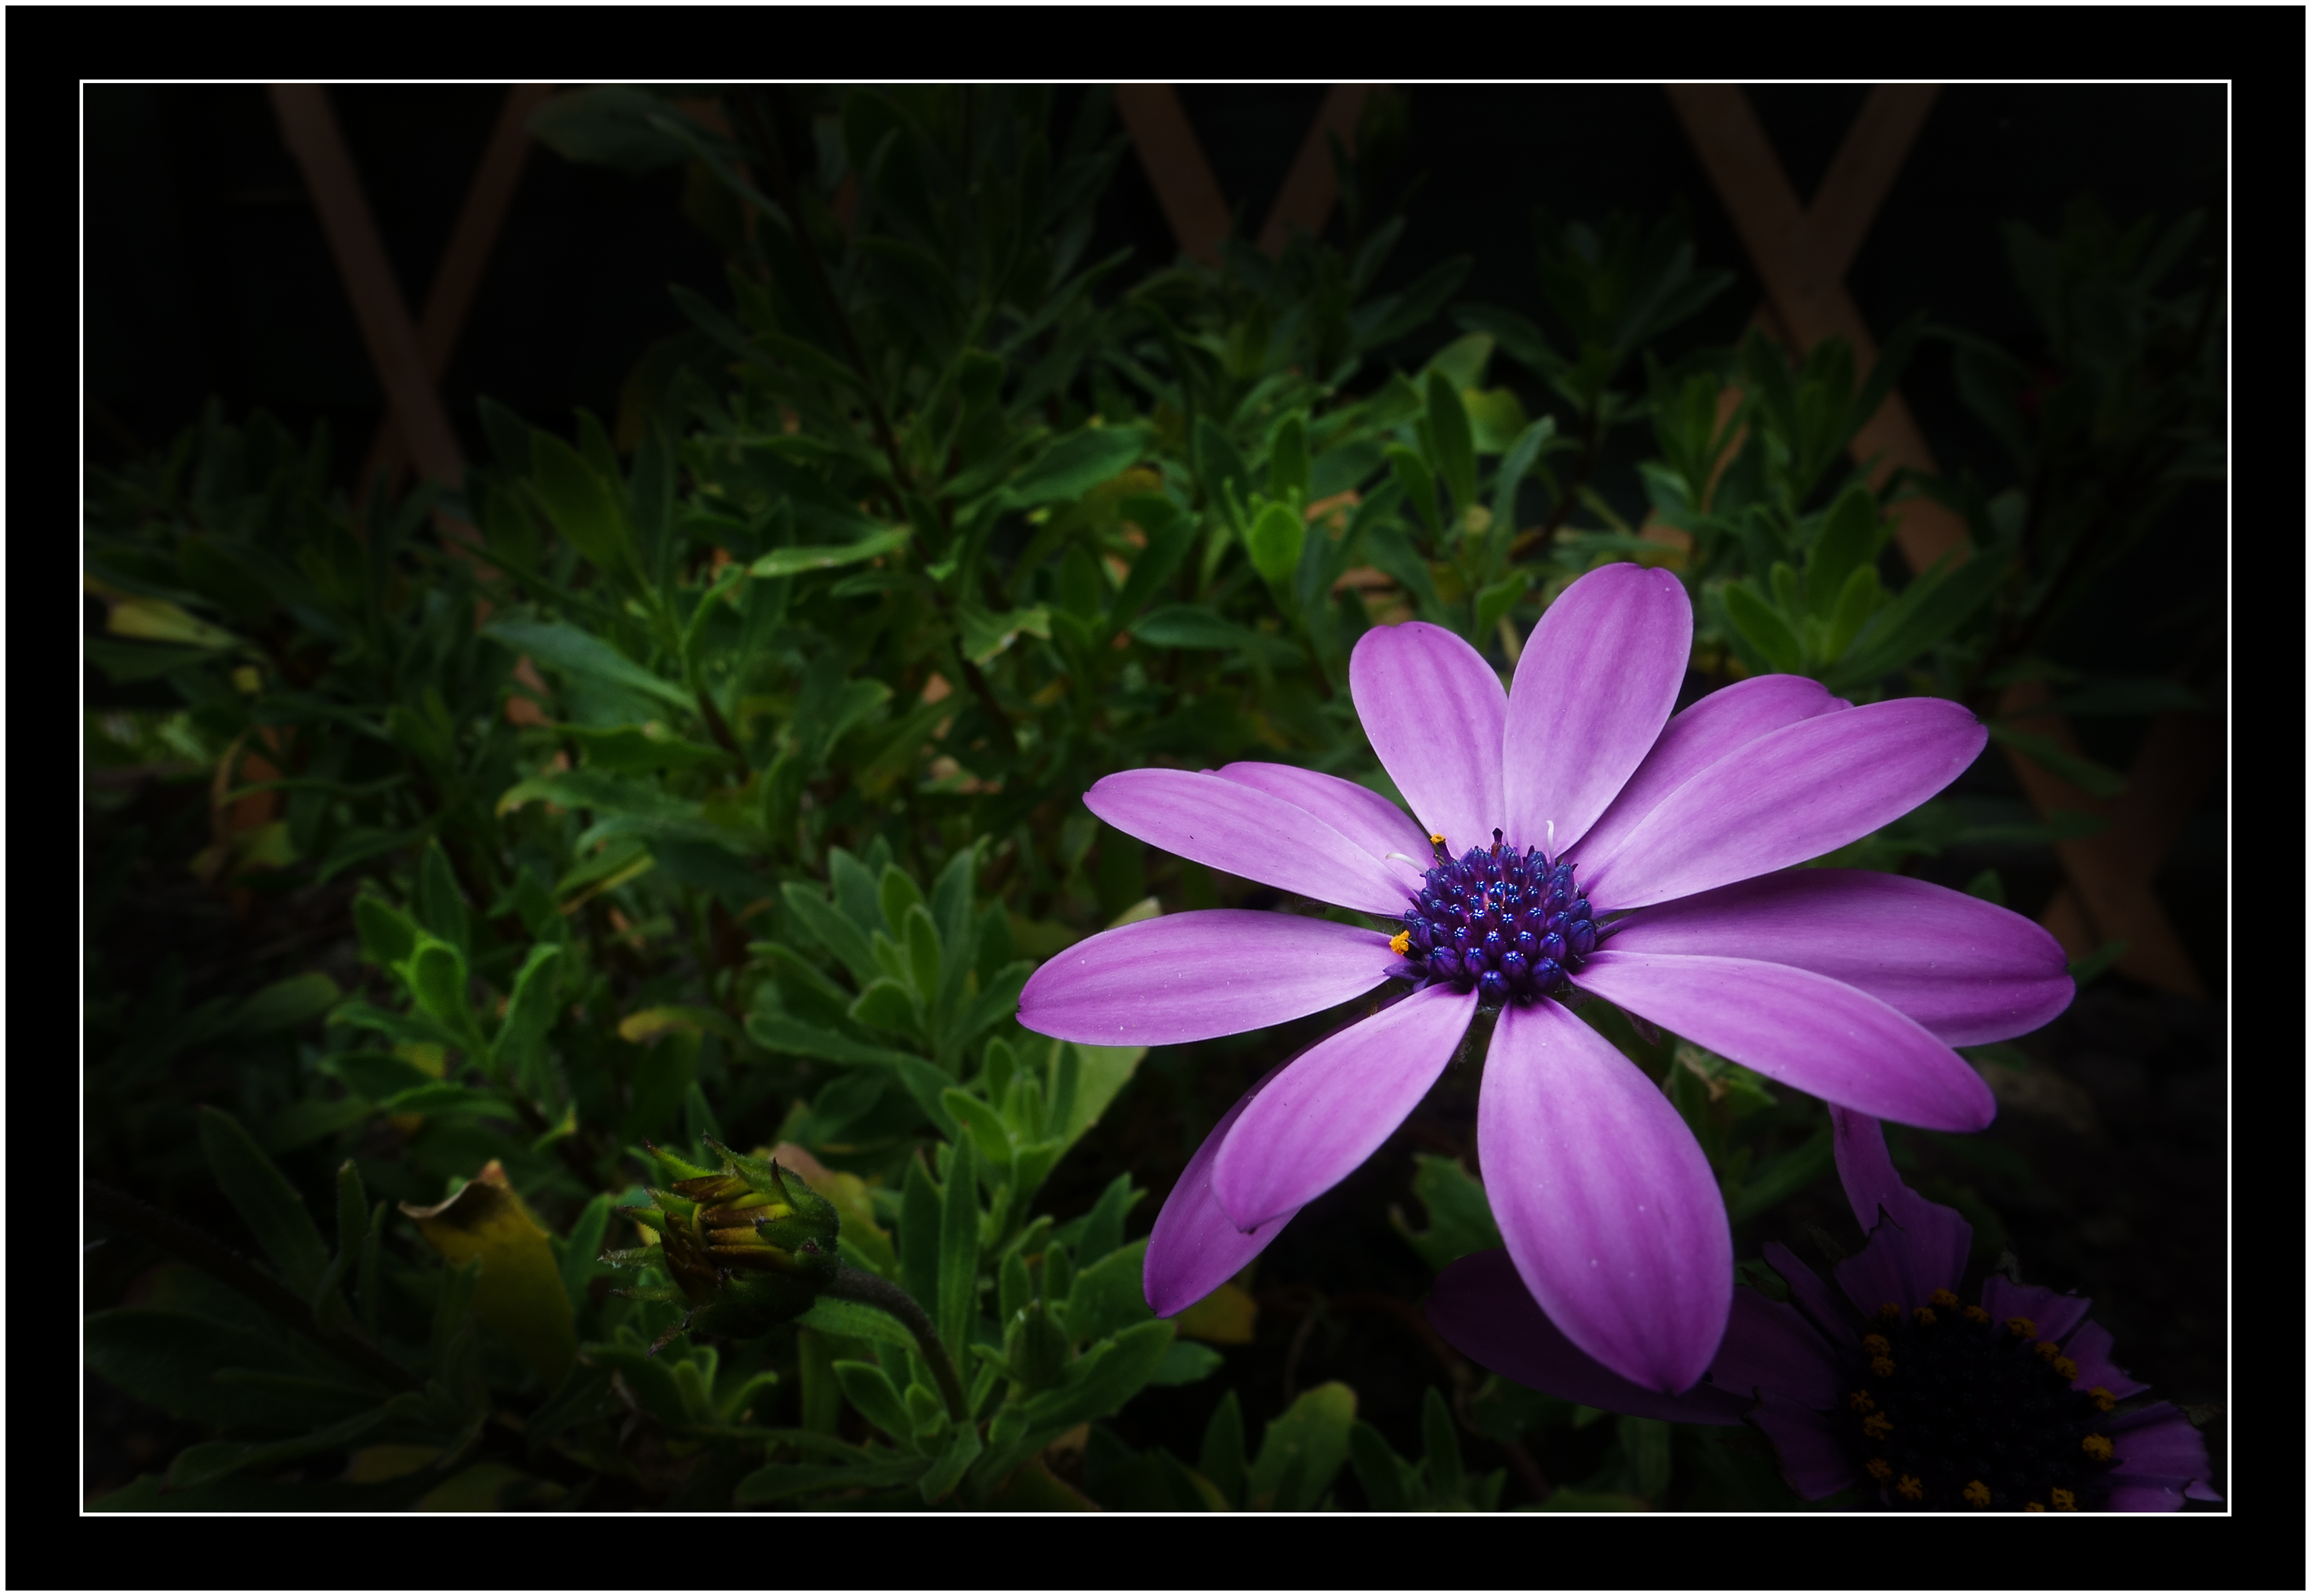
plant, flower, petal, bloom, bush, macro, small, garden, pink, flora, wildflower, tiny, sony, wakefield, horticulture, s, compact, outwood, tiney, pruple, rx100mk3, flowering plant, land plant